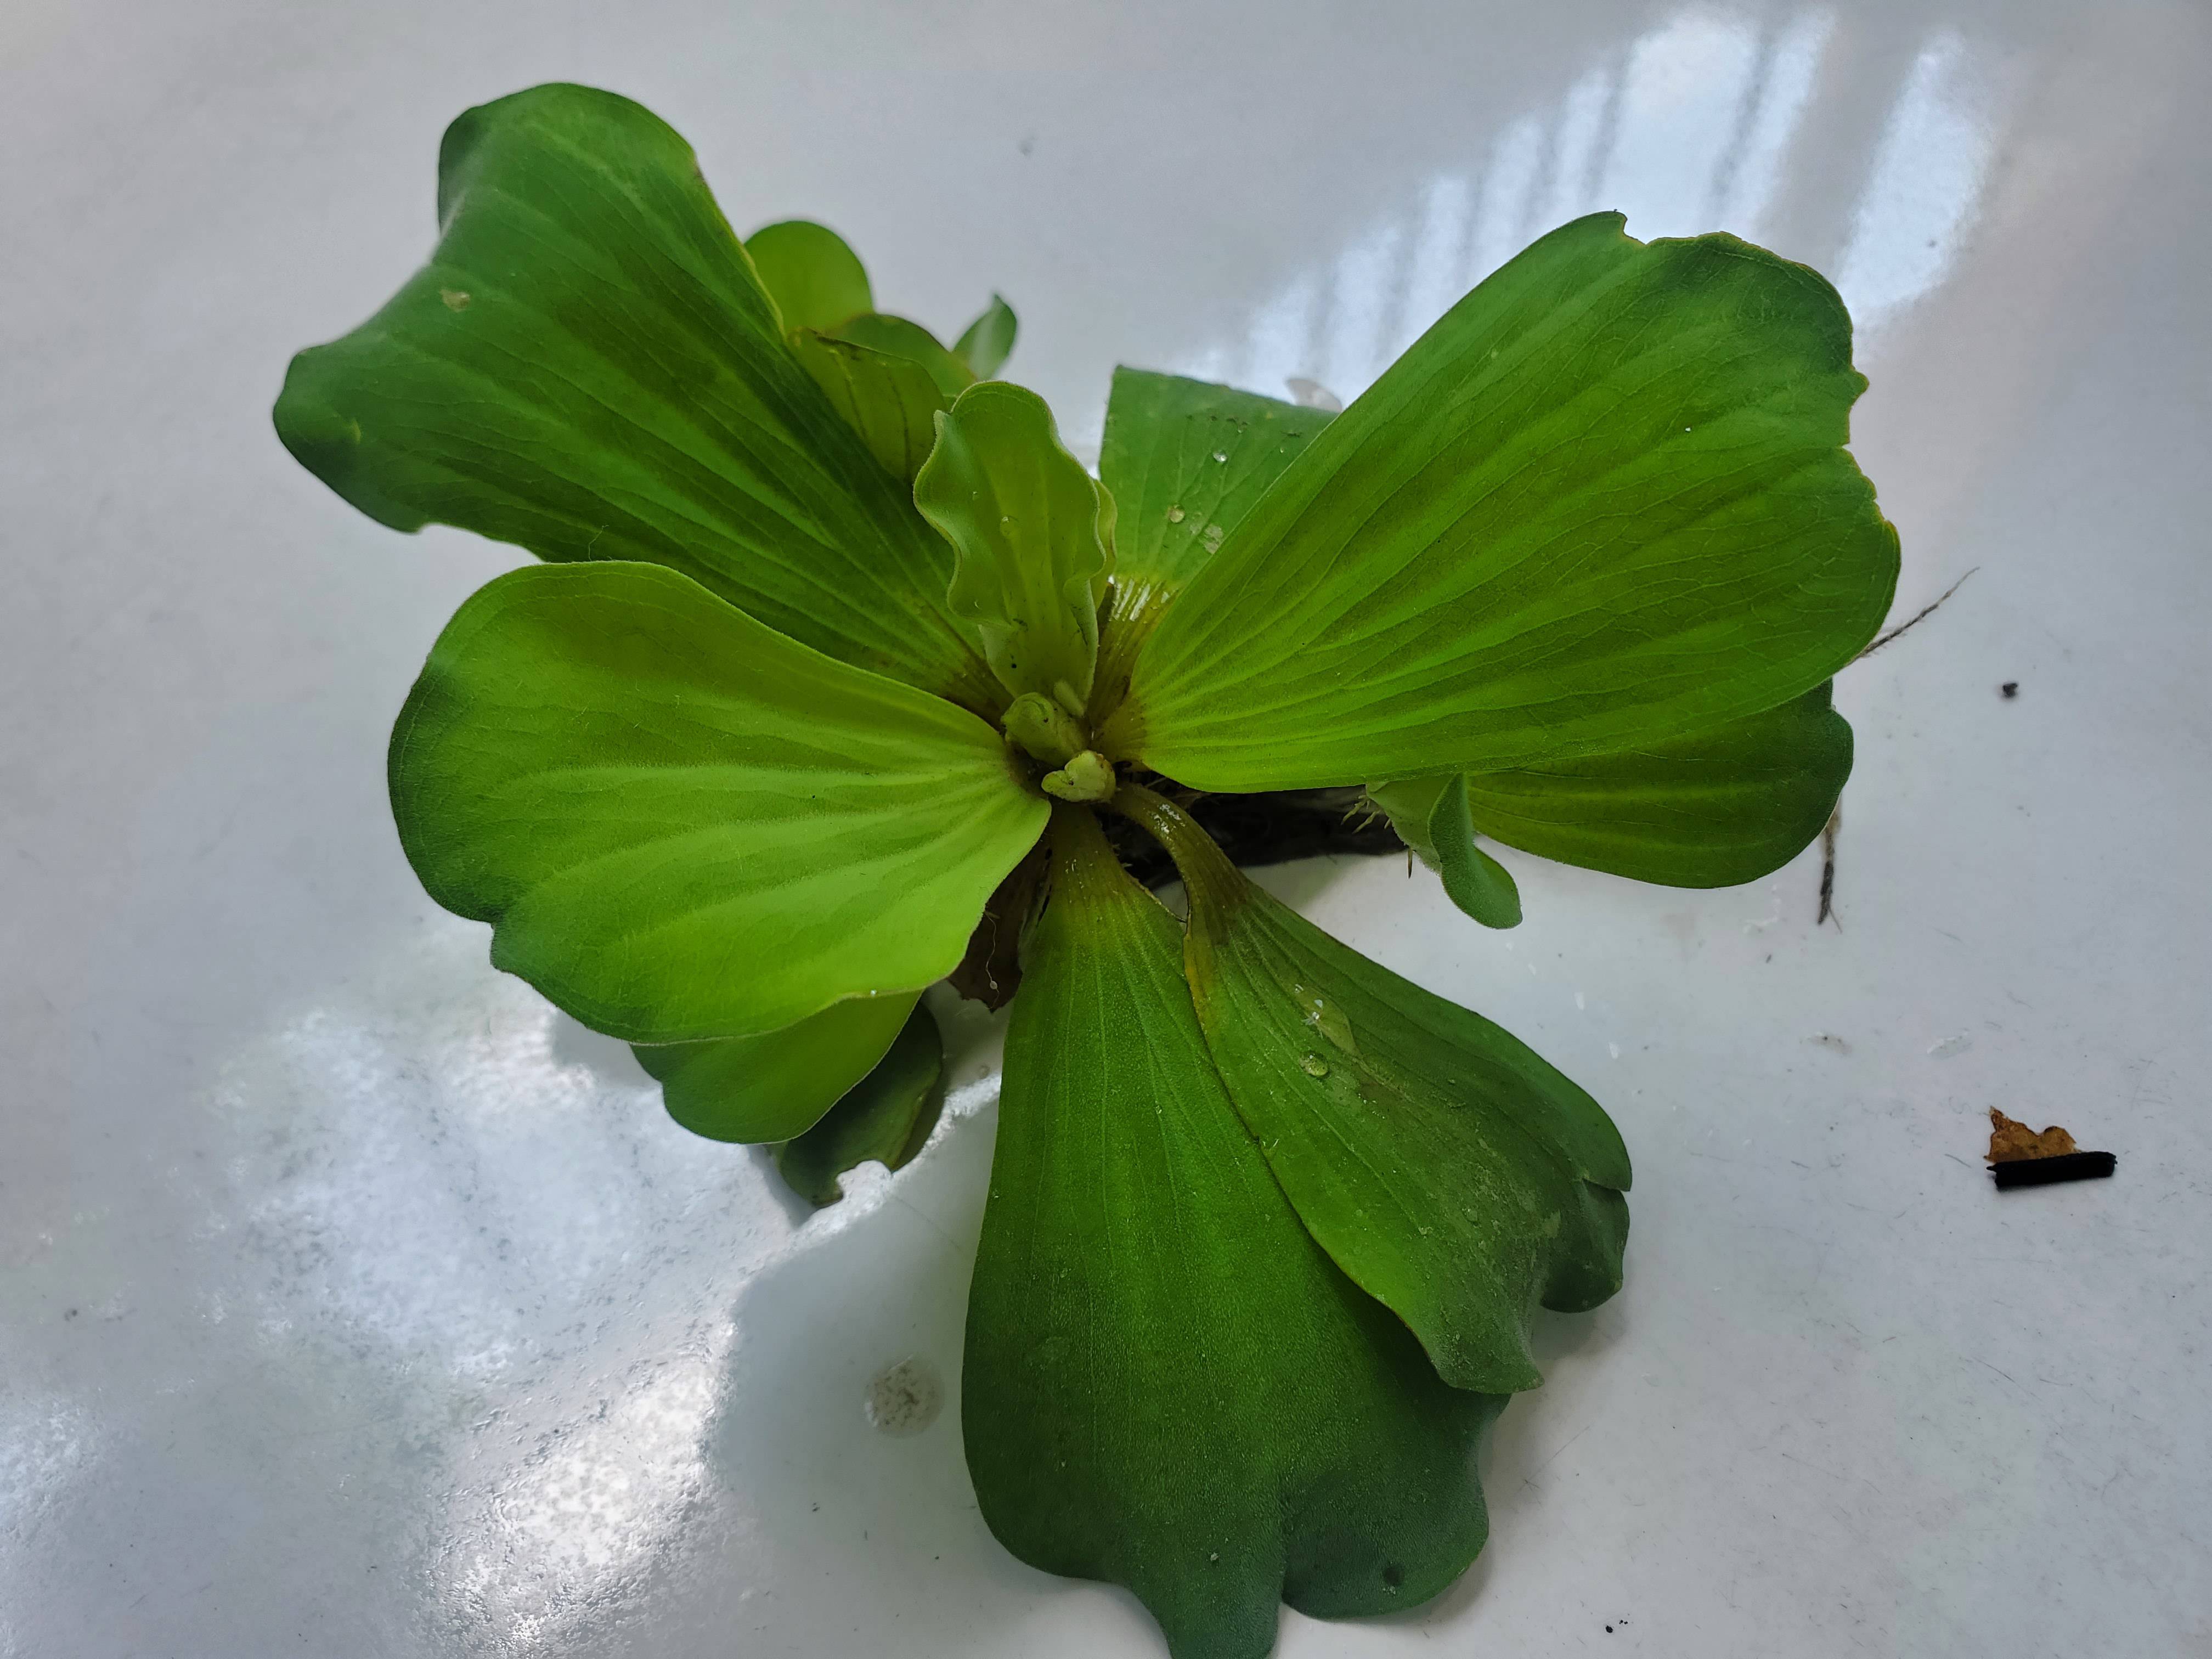
Species: Water Lettuce (Pistia stratiotes)